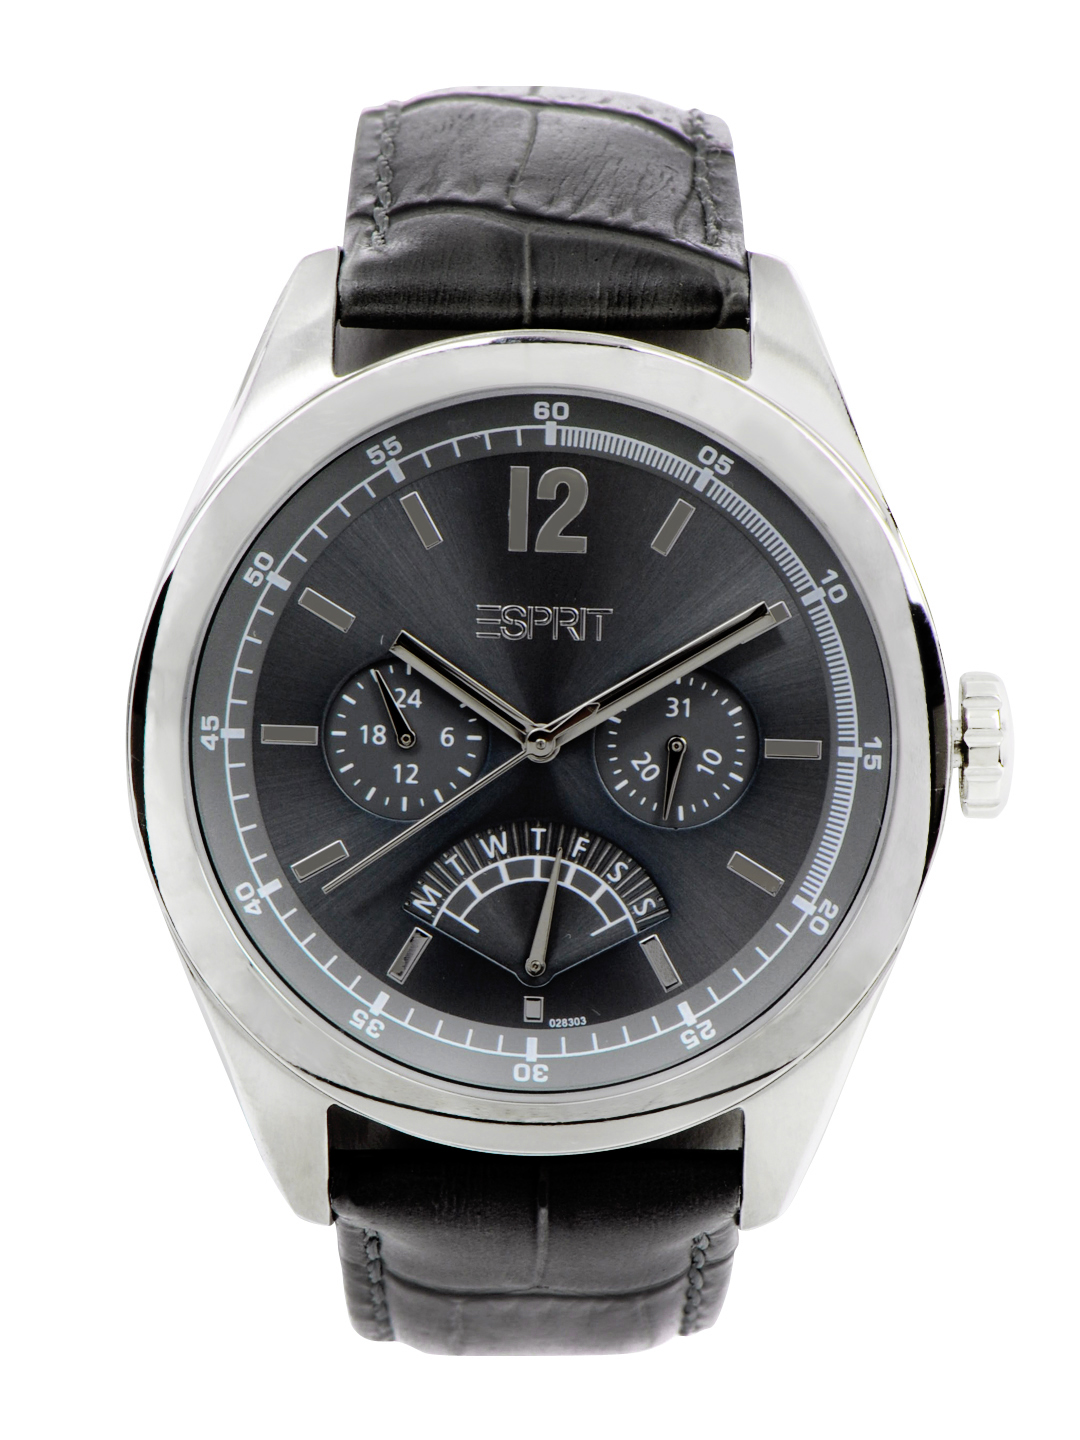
Esprit Men Grey Dial Watch
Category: Accessories / Watches / Watches
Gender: Men
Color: Grey
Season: Winter 2016
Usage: Casual